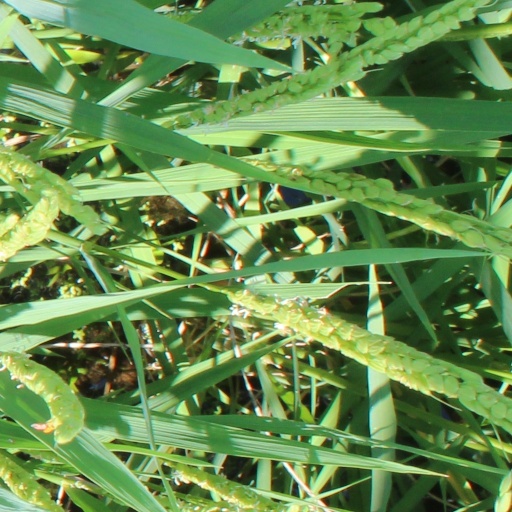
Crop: rice